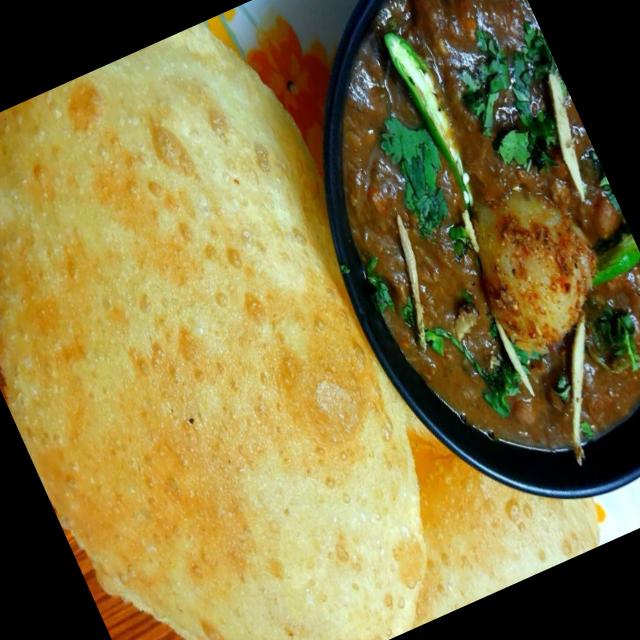
Dish: chole_bhature